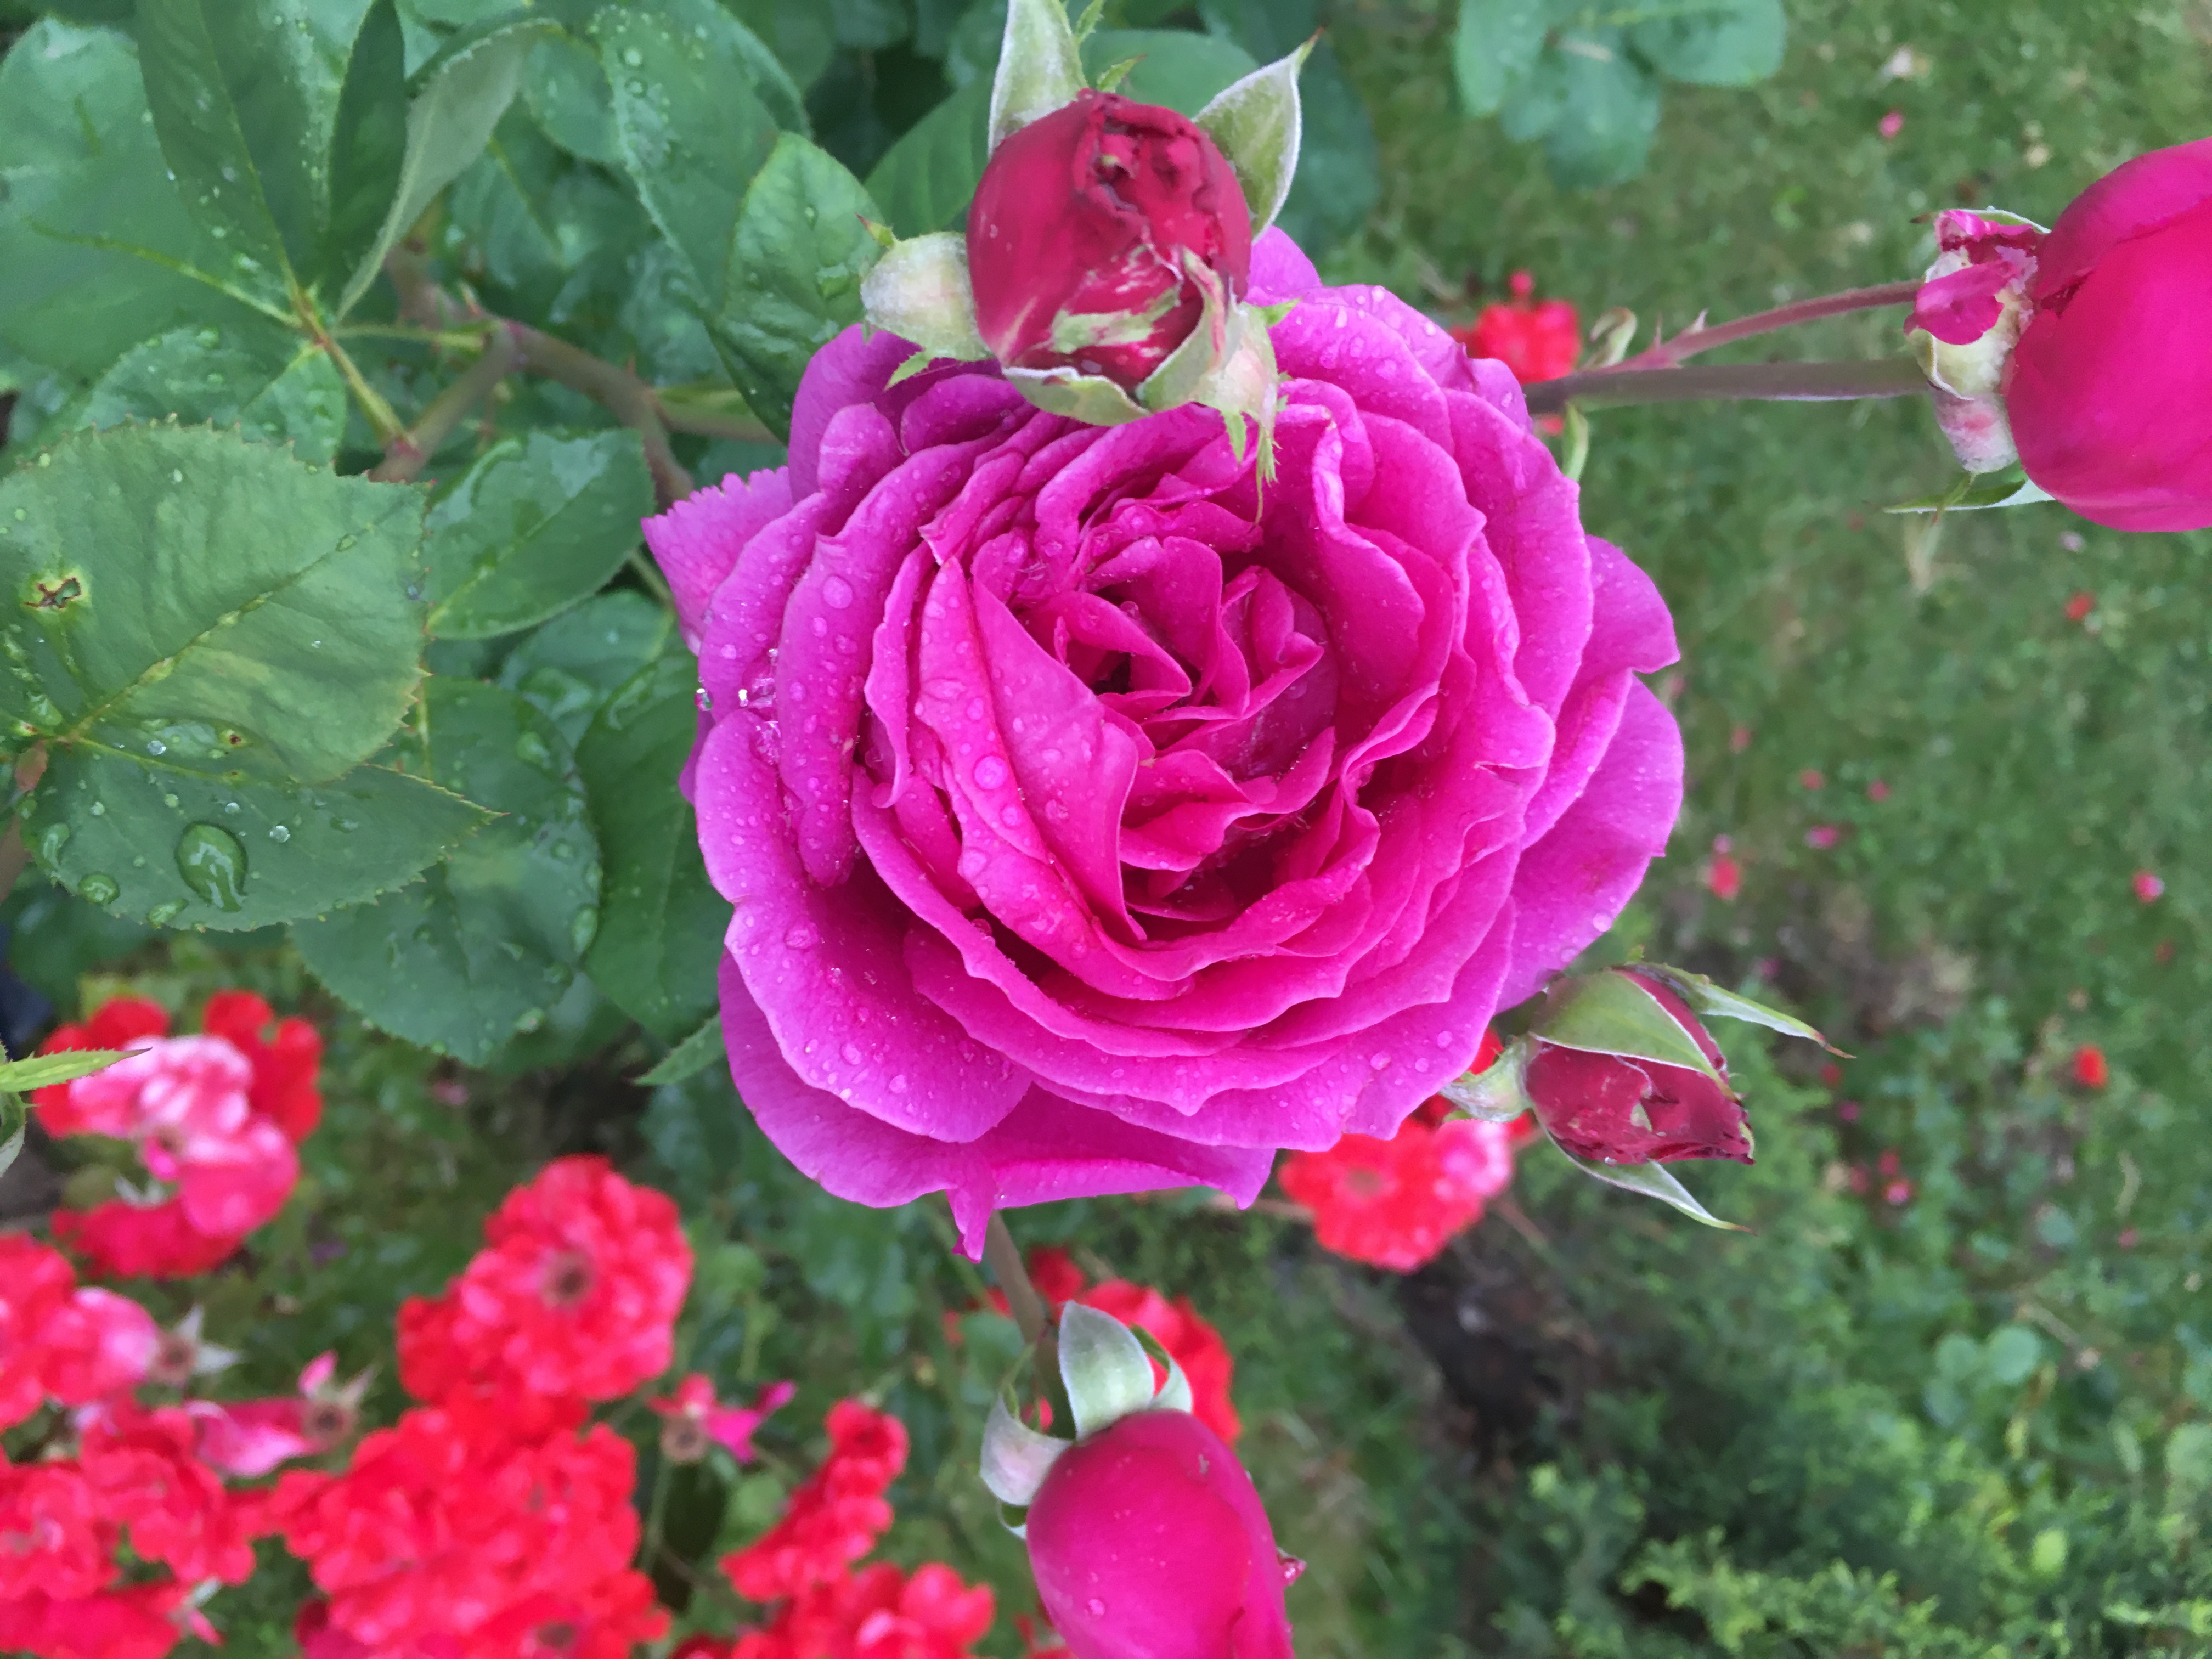
rose, spring, nature, green, field, flower, flowering plant, garden roses, petal, rosa centifolia, floribunda, plant, pink, rose family, Hybrid tea rose, rose order, botany, magenta, Julia child rose, rosa wichuraiana, camellia, annual plant, peony, china rose, rosa gallica, begonia, pink family, common peony, shrub, herbaceous plant, japanese camellia, perennial plant